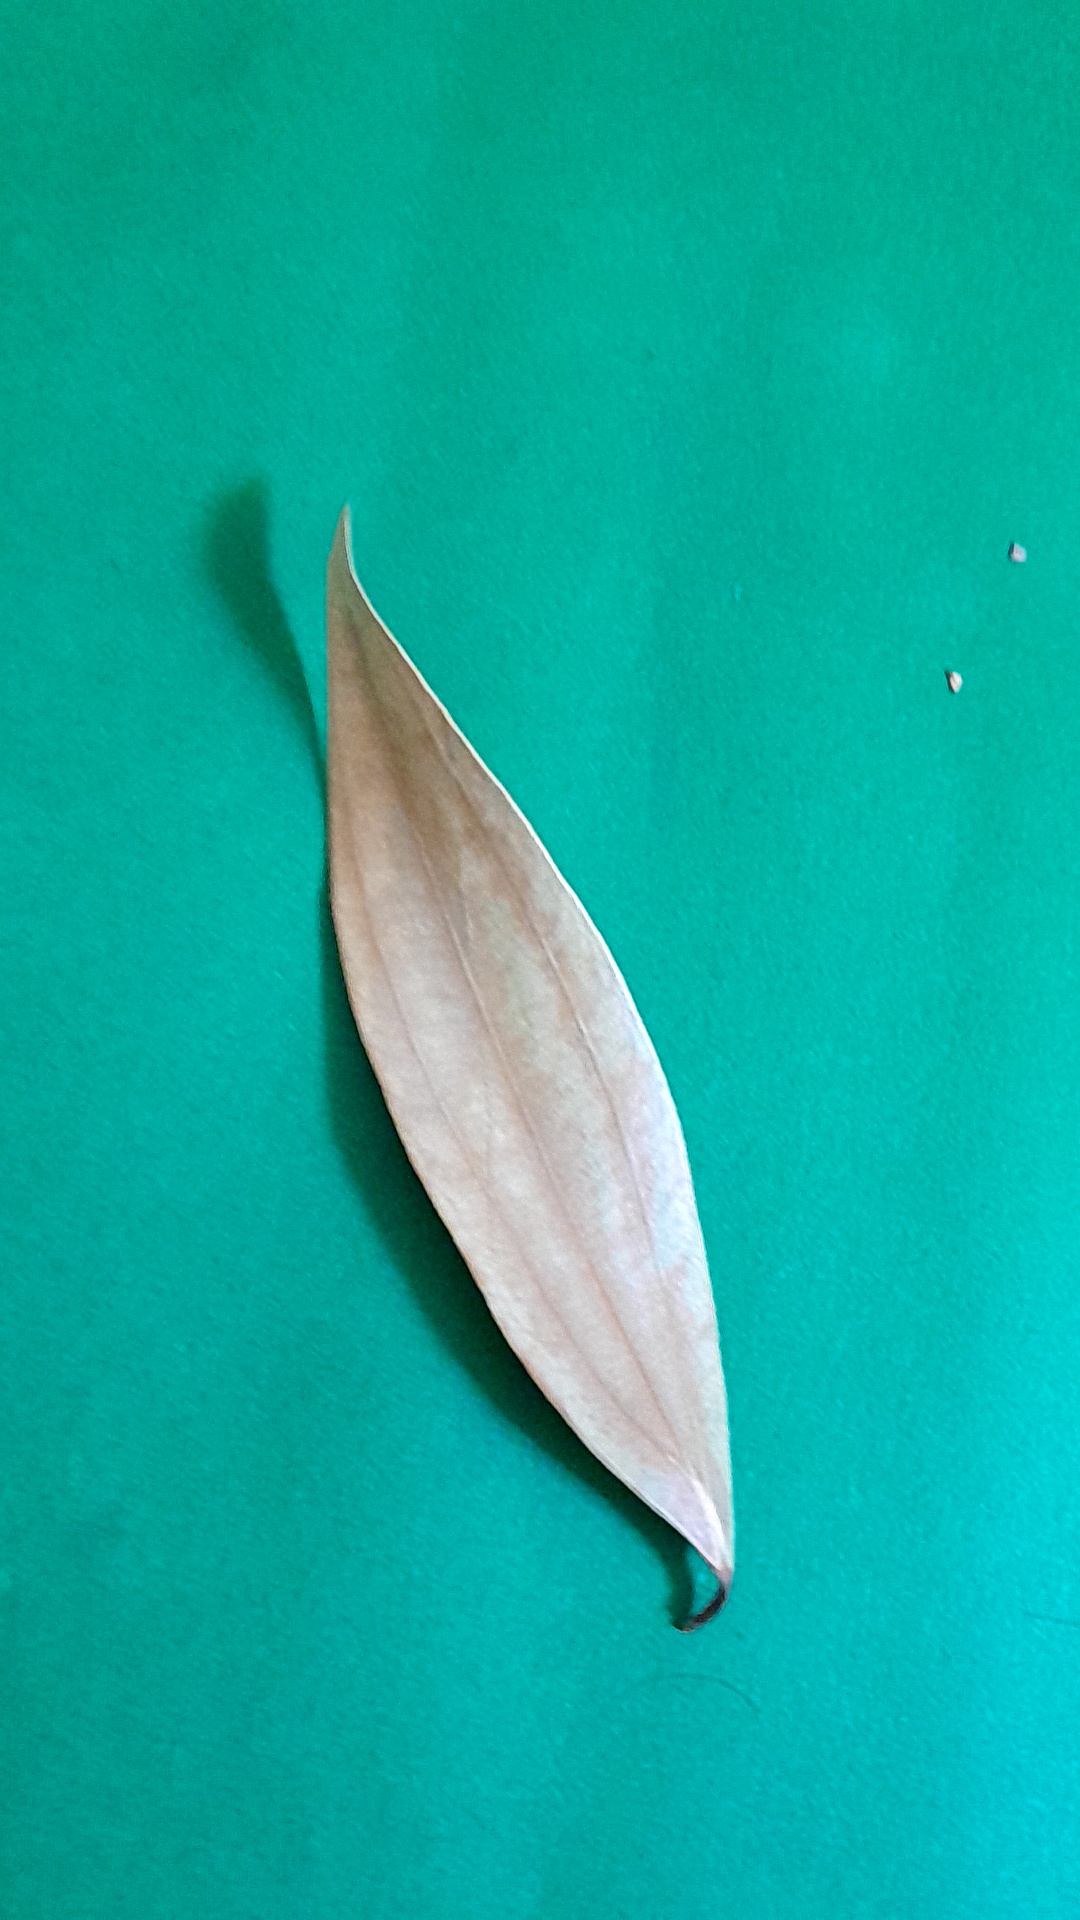
Label: Dry Leaf